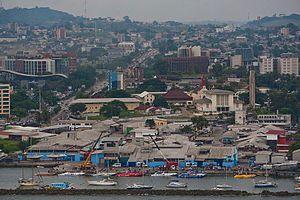
Libreville Port
À l'époque contemporaine, l'économie du Gabon a d'abord reposé sur l'exploitation de ses richesses en bois avant de laisser une place prépondérante au pétrole et aux minerais ; cette prégnance en fait le prototype africain de l'état rentier. La baisse de la production — le pic pétrolier ayant été atteint en 1997 — et sa dépendance aux fluctuations des cours mondiaux du pétrole, du bois et du manganèse incitent le pays à tenter de diversifier son économie.
Libreville, capitale politique et administrative du Gabon, la première ville du pays en nombre d’habitants, est le chef-lieu de la province de l'Estuaire.